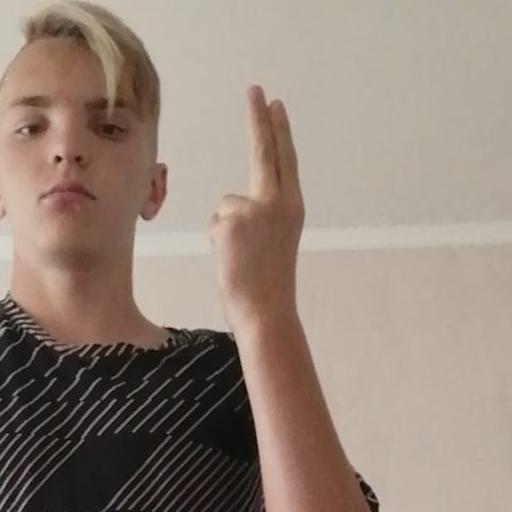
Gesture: two_up_inverted